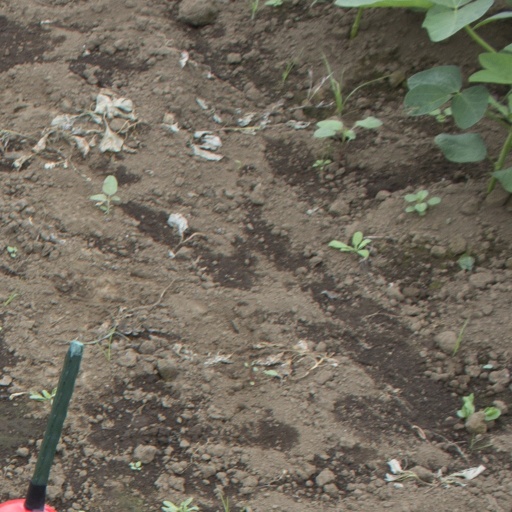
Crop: soybean